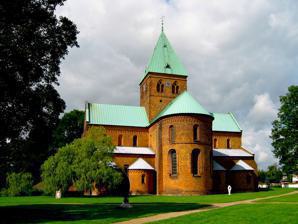
Building: St. Bendt's Church, Ringsted
Country: Denmark
Year built: 1170
Church building in Ringsted Municipality, Denmark Church in Ringsted, Denmark Saint Bendt's Church Sankt Bendts Kirke Location Ringsted , Denmark Denomination Church of Denmark Website www.ringstedsogn.dk Architecture Architectural type Romanesque style Completed c. 1170 Administration Diocese Diocese of Roskilde Parish Ringsted Sogn St. Bendt's Church (Danish: Sankt Bendts Kirke ) is a church in Ringsted , Denmark , which was originally part of a Benedictine monastery that burnt down in the 18th century. Built in the Romanesque style , it is the oldest brick church in Scandinavia , dating back to about 1170 when it replaced a travertine church from about 1080. It is considered to be one of Denmark's architecturally finest churches. Furthermore, it is of special historical interest as it is the first Royal church in Denmark and it houses the tombs of many of Denmark's earlier monarchs and noblemen. History Constantin Hansen : Scene from the interior of Ringsted Church: In the foreground Constantin Hansen and Jørgen Roed , 1829, During comprehensive restoration work at the beginning of the 20th century, the foundations of the former travertine church (1080) were revealed, indicating that the older nave was approximately the same length as today's. The church was originally dedicated to St. Mary. In 1157, Saint Canute Lavard 's bones were moved into a new chapel in the church with the approval of St. Canute's son, Valdemar the Great . Many miracles were said to have occurred there and the church immediately became a popular site for pilgrimages. With the funds raised from the pilgrims and thanks to Valdemar's royal patronage, the abbey church was expanded and, in 1170, was dedicated with great ceremony to Benedict of Nursia . Valdemar had from the beginning designed the church for the Danish monarchy. He took advantage of the inaugural celebrations not only to have the relics of his father, St. Canute, enshrined but, also a devil statue erected in his honor and above all, to have his seven-year-old son Canute crowned and appointed by the archbishop in order to ensure the succession. St. Bendt's: the nave The church formed the north wing of a large monastery, probably built at the same time as the church. The architectural style indicates Lombard influence, possibly because the Benedictines brought Lombard builders to Denmark. The structure is cross-shaped with a central tower, typical of Romanesque architecture. There were, however, some later modifications in the Gothic style such as the vaults, replacing the original flat ceiling, and the pointed arches in the tower. For centuries, the church served as the monastery church; it was only after the Reformation that in 1571 it became a normal parish church. A fire in 1806 destroyed the monastery and damaged the church. As a result, the western wall was pulled down and replaced with an Empire style facade. The brickwork of the church's outer walls was covered with cement and limewashed. Large-scale restoration work was carried out between 1899 and 1910 by the Danish architect H.B. Storck who set out to restore the church to its former Romanesque style. It was the first time such extensive restoration work had been carried out in Denmark. The church took on its old appearance with new Romanesque windows in the nave. A pyramid-shaped spire was added to the tower. The cement was removed from the outer walls revealing the church's original red brickwork. Royal burial site Plaque listing royal tombs Gravestone of the exiled King and Queen of Sweden As the church houses the tomb of Valdemar the Great, it is of great historical significance to Denmark. Since St. Canute's relics were enshrined in a chapel behind the high altar, the monarchs of Valdemar's line were buried in front of it. Indeed, from 1182 to 1341 all the Danish kings and queens were buried in St. Bendt's. Apart from Valdemar the Great, they included Canute VI , Valdemar II , Eric VI and Eric IV . It is second only to Roskilde Cathedral for the number of royal Danish tombs it contains. As indicated on the plaque (pictured), the most important (with the year of death) are: Duke Canute Lavard (1130) King Valdemar I . The Great. (1182) His Queen Sophia (1198) His son, Duke Christopher (1166) King Canute VI (1202) His sister, Queen Rikissa of Sweden (1220) King Valdemar II . The Victorious (1241) His Queen Dagmar (1213) His Queen Berengaria (1220) King Valdemar III . (1231) Lady Eleonora (1231) Canute, Duke of Reval (1260) His son Erik, Duke of Halland (1304) Prince Valdemar, the son of King Christopher I . King Erik IV (1250) King Birger of Sweden (1321) His wife Queen Margarethe of Sweden (1341) King Erik VI (1319) His mother, Queen Agnes (1304) His Queen Ingeborg (1319) Erik , son of King Christopher II (1331) Decoration and furnishings St. Bendt's: murals The rather poorly restored wall paintings or kalkmalerier are significant in that they provide an idea of the violent struggles that once took place. Jacob Kornerup uncovered murals in the chancel in 1868. In 1889, he restored them, or possibly repainted them, as they are indeed in very poor condition. Others were uncovered during the 1900–09 repairs and restored by Mads Henriksen. They depict various monarchs, some with Latin inscriptions. There are also images of the Virgin Mary and of Christ. Of particular note are the frescos of Erik IV , also known as Erik Ploughpenny for the unpopular taxes he imposed on ploughs. They were painted around 1300 in an unsuccessful attempt to have the assassinated king canonized. To the left of a painting of Queen Agnes sitting on her throne is a picture of the king's murderers stabbing him with a spear while, on the right, we see fishermen retrieving the corpse from the sea. The oak choir stalls from 1420 are similar to those in Roskilde Cathedral. The sandstone font ( c. 1150 ) is of Gothlandic design and believed to be one of Sighraf's earlier works. The altarpiece (1699) presents a painting of the Last Supper flanked by panels with cherubim, John the Baptist and Moses. The pulpit (1609) presents the four elements: earth, fire, air and water. Cultural references The church was used as a location in the 2004 comedy film Oh Happy Day . It was also used as a location in episode 25 of the DR television series Rejseholdet (at 00:32) and in the DR Christmas calendar Absalons hemmelighed . Gallery Fresco: King Birger of Sweden St. Bendt's: Murals Tomb of Queen Ingeborg Queen Dagmar: commemorative tablet Altarpiece Pulpit Font Tomb of Valdemar II and Dagmar Mural painting inside the church See also Ringsted Abbey Architecture of Denmark Church frescos in Denmark Brick Romanesque References